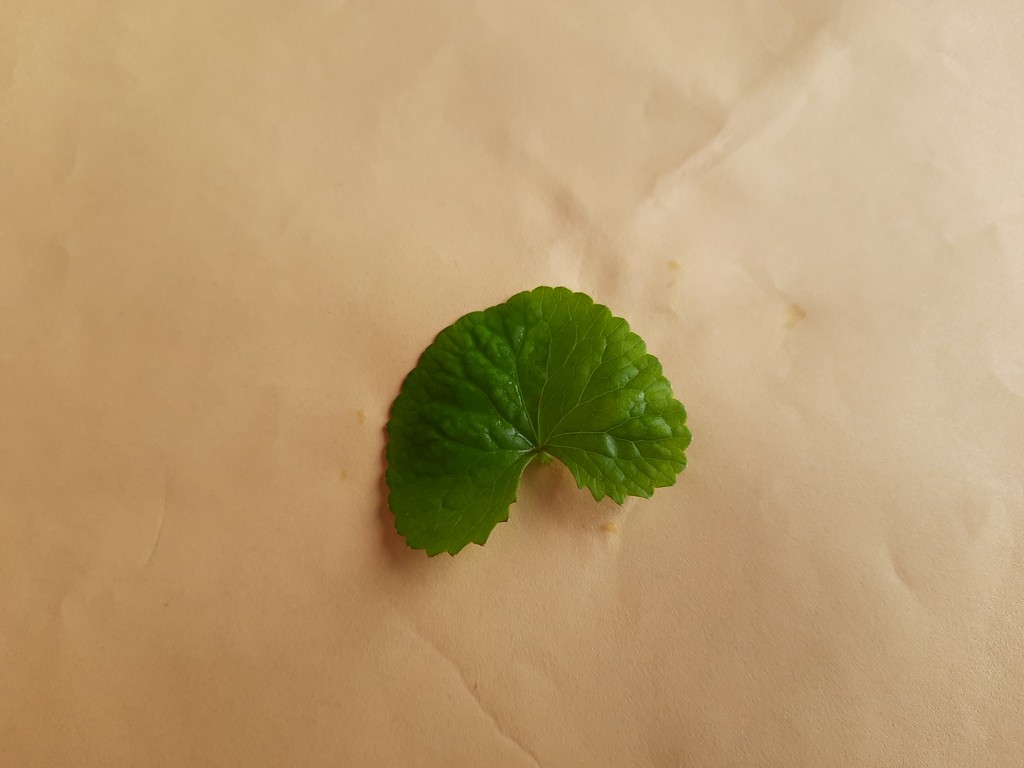
Label: Healthy